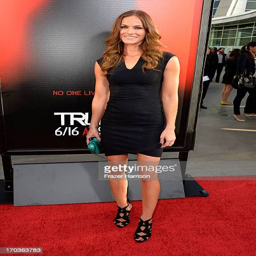
actor attends the premiere of season